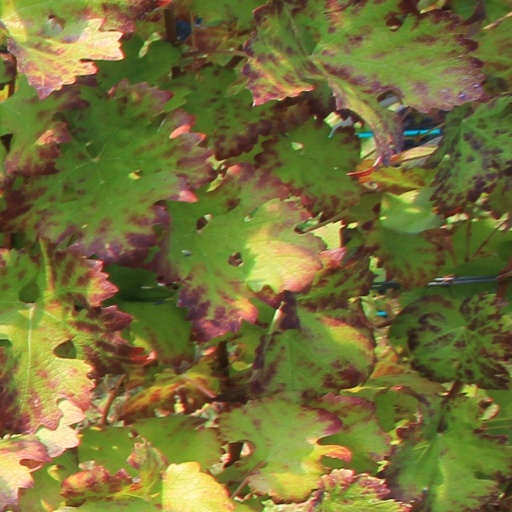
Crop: grape